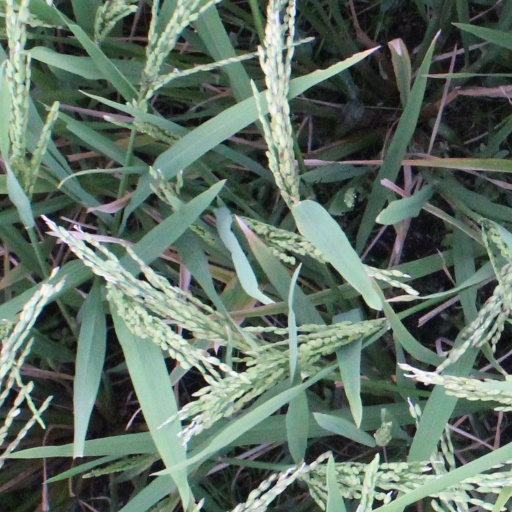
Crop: rice